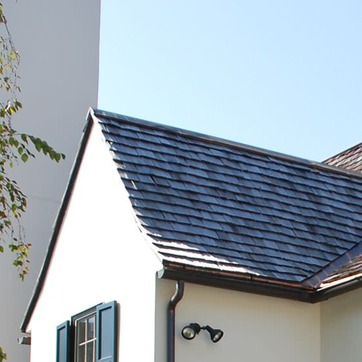
Material: other